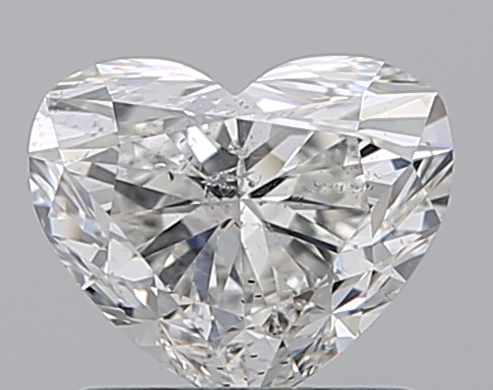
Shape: heart
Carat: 1
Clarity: SI2
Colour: F
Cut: VG
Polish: VG
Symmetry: VG
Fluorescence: N
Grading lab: IGI
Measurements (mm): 5.63 x 6.79 x 4.16